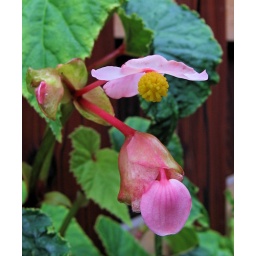
Image of a flower growing outside a house in Koyasan in Japan